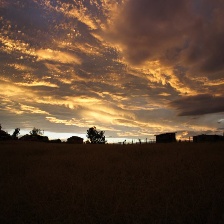
Cloud type: Altostratus